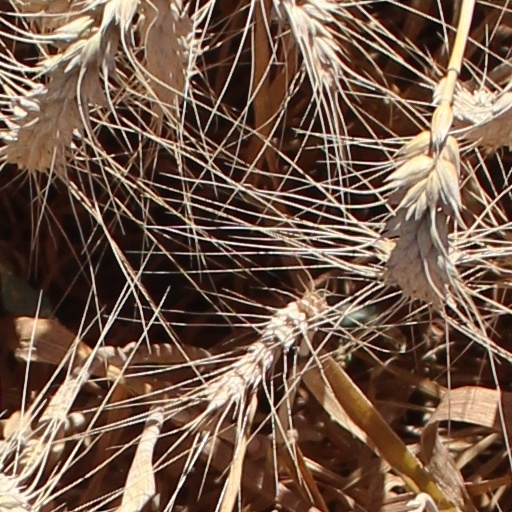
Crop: wheat